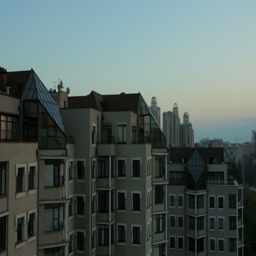
time lapse of a city over sunset